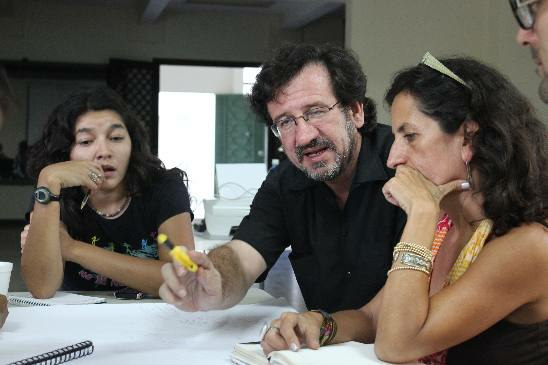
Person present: Yes